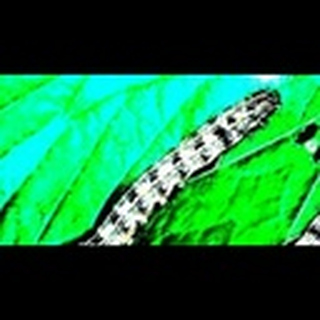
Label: cotton_army_worm